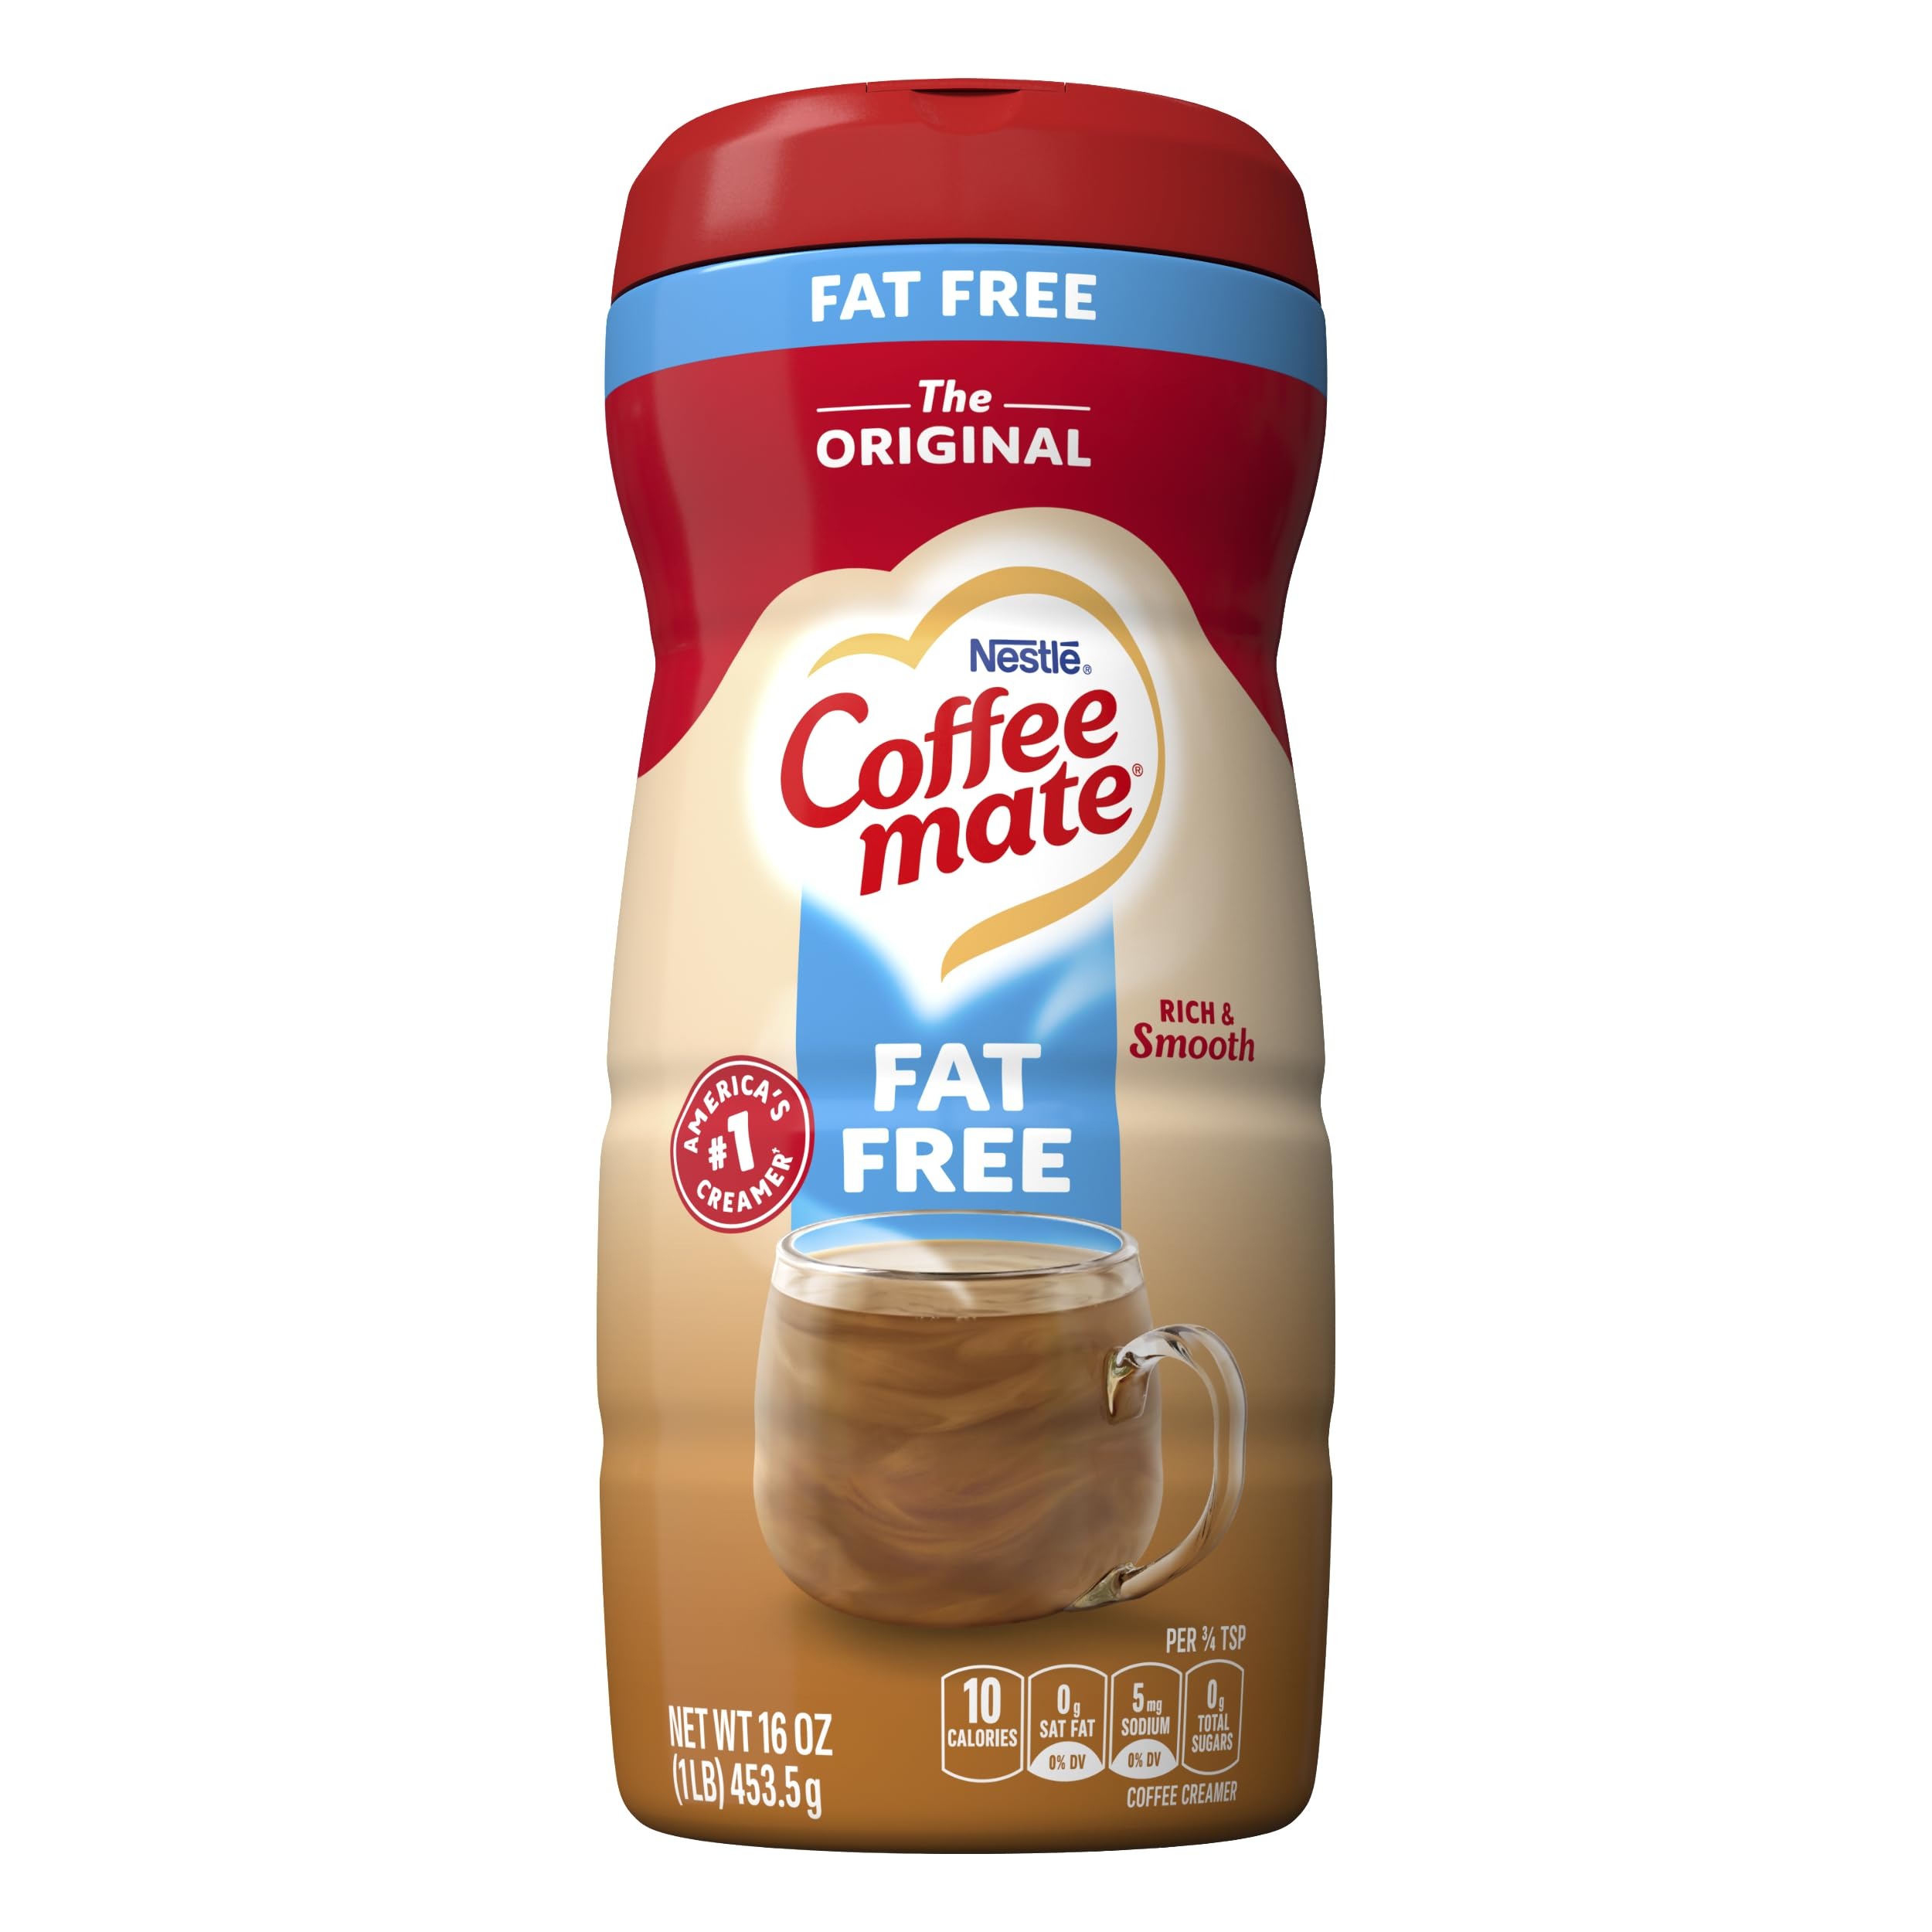
Item Name: Coffee mate Original Fat Free Powdered Coffee Creamer 12 Pack 16 Oz
Bullet Point 1: 16 oz size of Nestle Coffee mate Original Fat Free Powdered Coffee Creamer SNAP and EBT Eligible item
Bullet Point 2: Original Coffee mate creamer transforms every cup with velvety goodness
Bullet Point 3: This fat free powdered creamer is also lactose free, gluten free and non-dairy
Bullet Point 4: Pour and stir powdered coffee creamer into your prepared coffee for delicious flavor
Bullet Point 5: Store Coffeemate creamer in a cool, dry place
Value: 192.0
Unit: Ounce

Price: 4.97